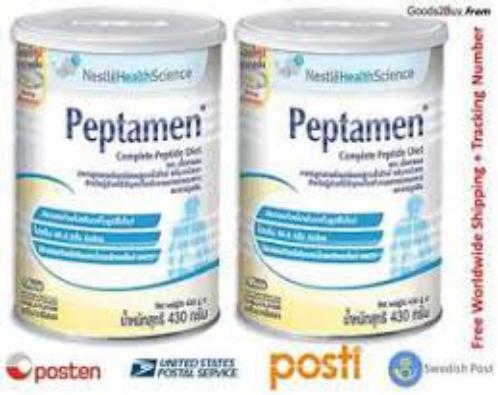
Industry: Food